Swansea Council

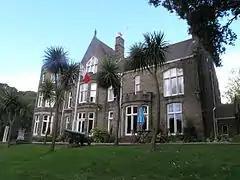
Mansion House, Ffynone

The Lord Mayor of Swansea (Welsh: "Arglwydd Faer Abertawe") is a senior member of the elected Council. Swansea has had a Mayor since it became a borough in 1835. The dignity of Lord Mayor was conferred on the city by Queen Elizabeth II on 22 March 1982 to celebrate the wedding of Charles, Prince of Wales. The status was confirmed on 1 April 1996 when the Unitary Authority of the City and County of Swansea came into being.